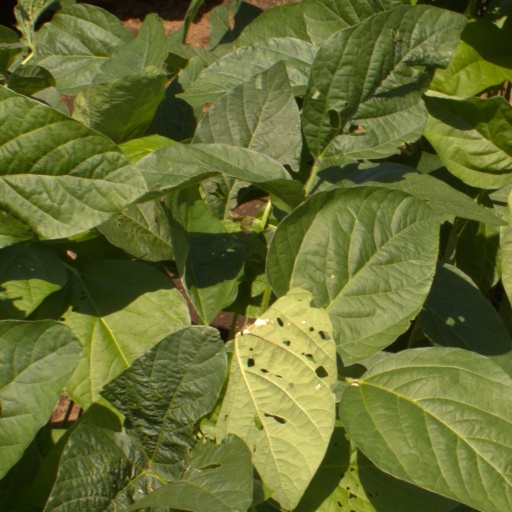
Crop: soybean